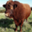
Label: cattle